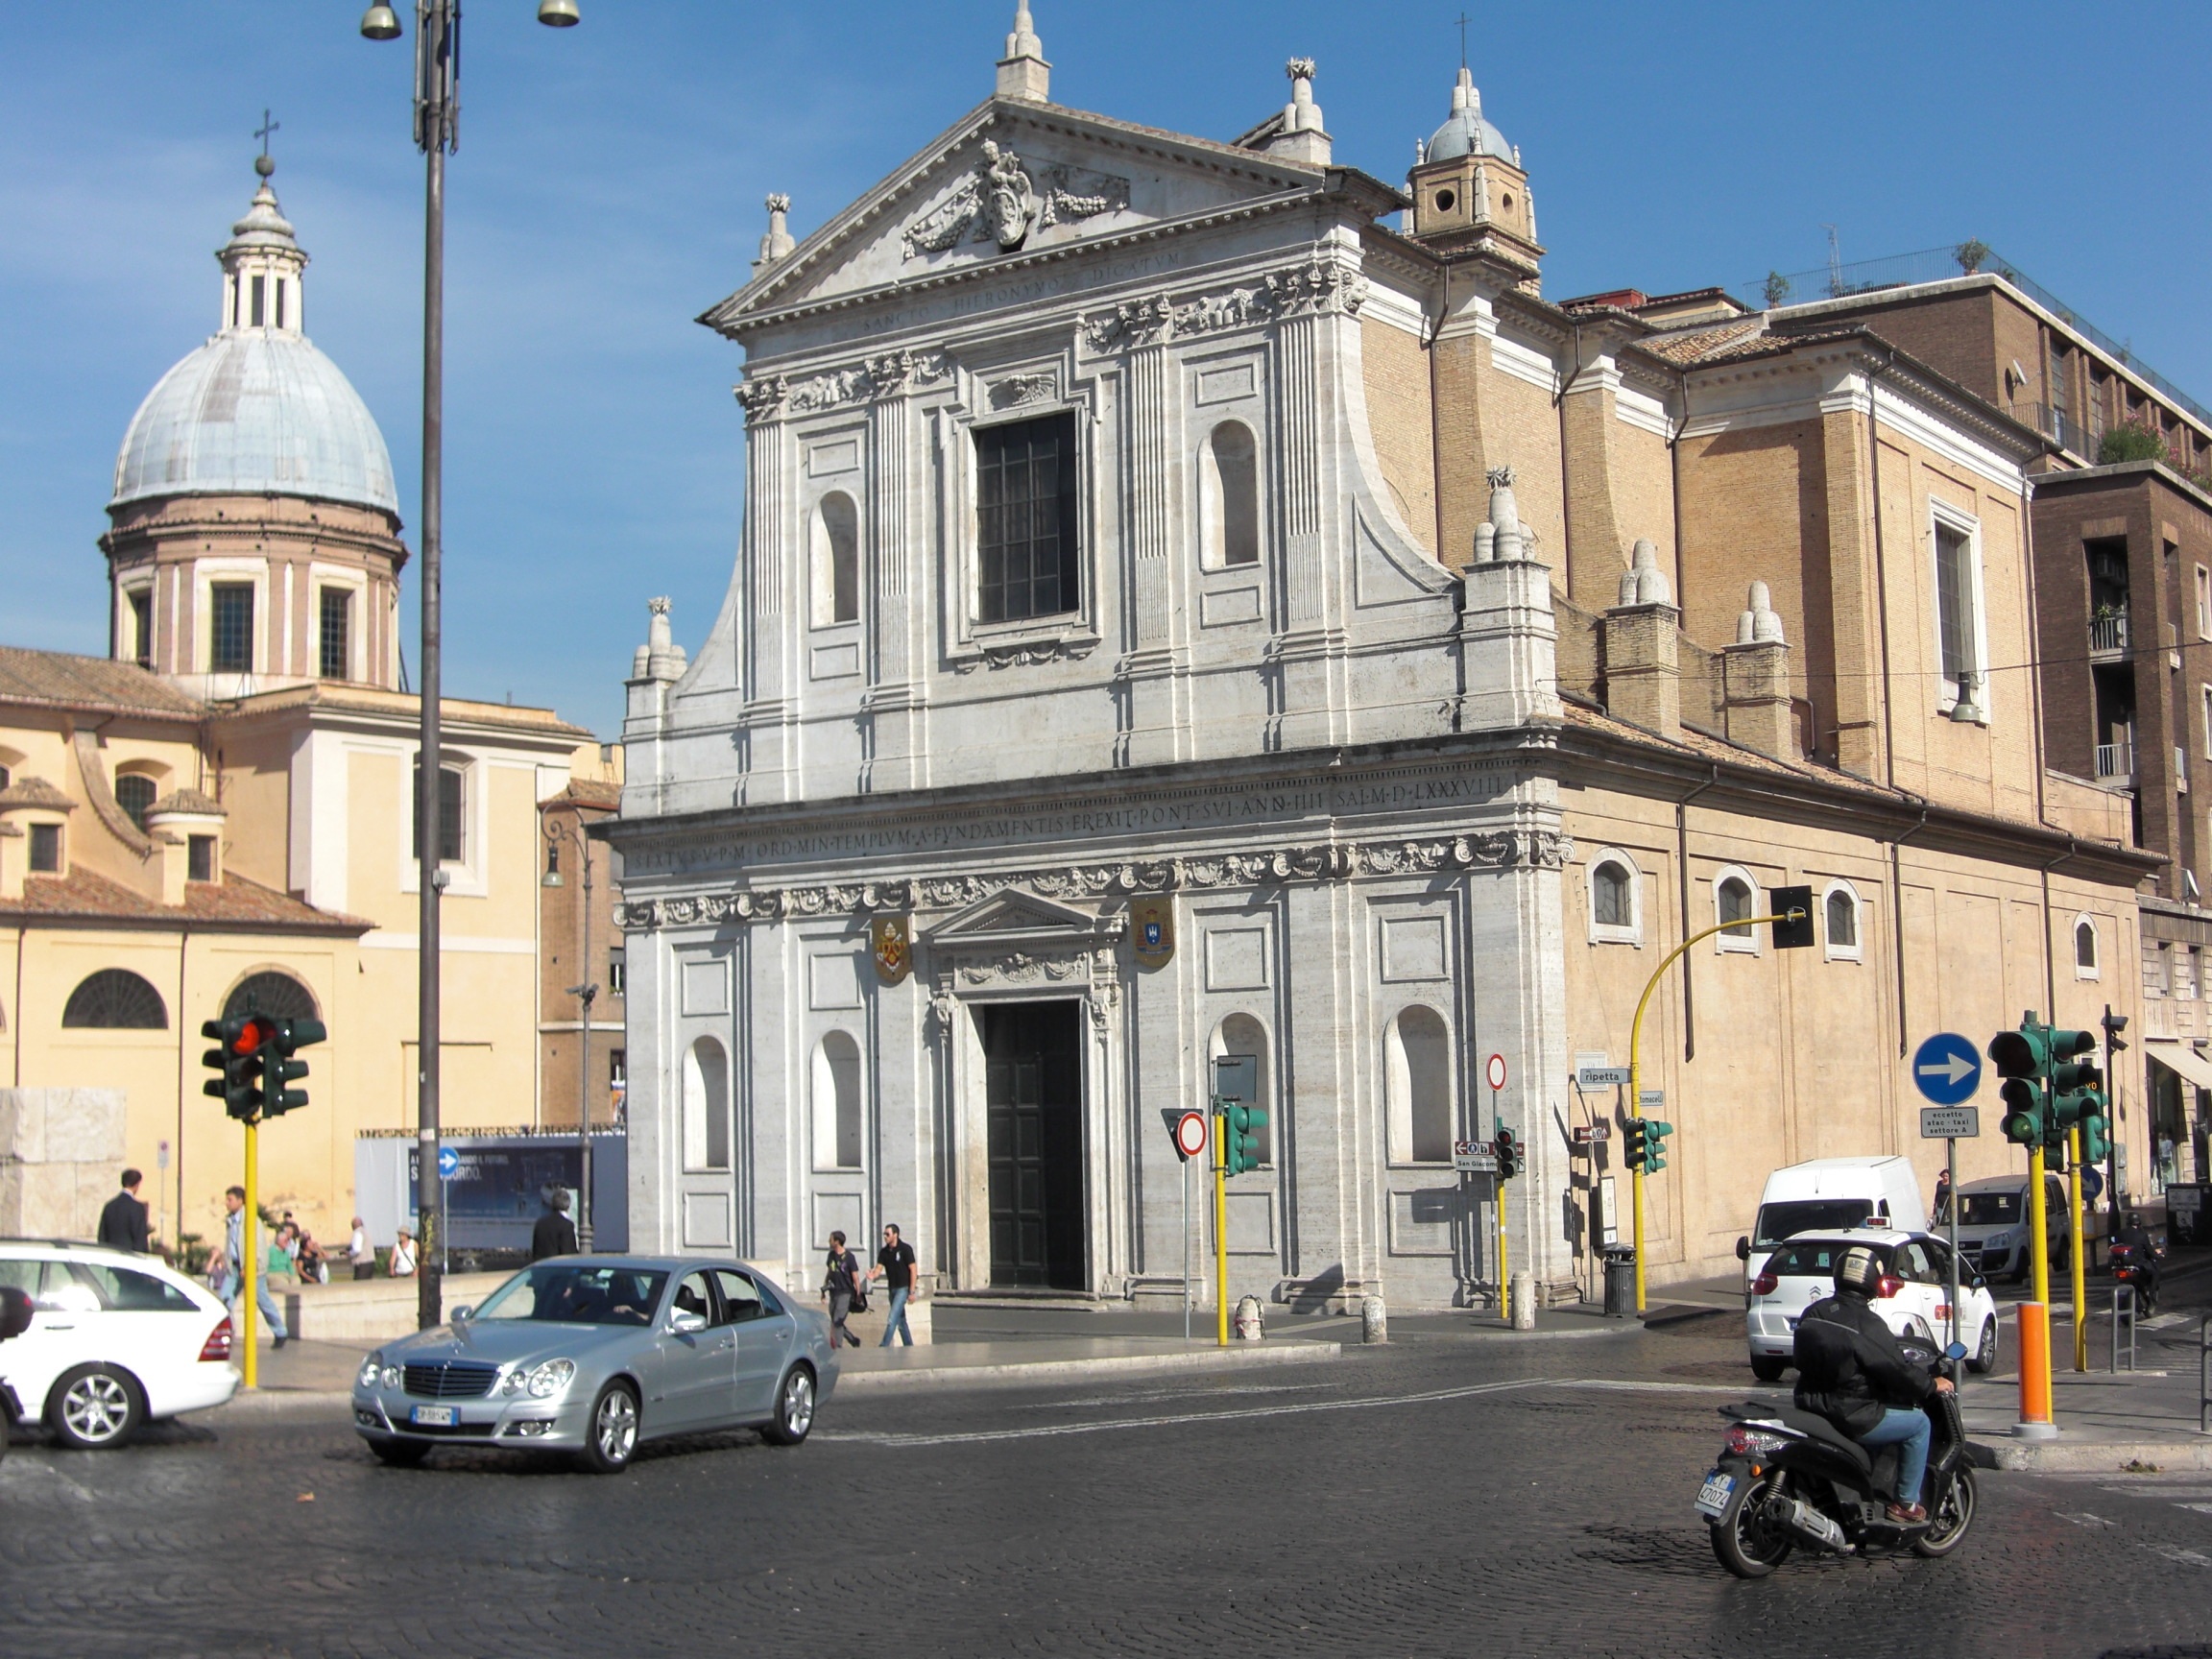
architecture, town, building, city, downtown, landmark, italy, facade, rome, synagogue, neighbourhood, urban area, human settlement